Arpiar Aslanian

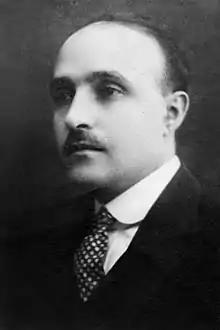
Arpiar Aslanian, French-Armenian Resistance fighter

Arpiar Aslanian (16 December 1895 – 15 February 1945) was a French anti-fascist of Armenian descent, communist, husband of the writer Louise Aslanian, and a prominent figure in the French Resistance.